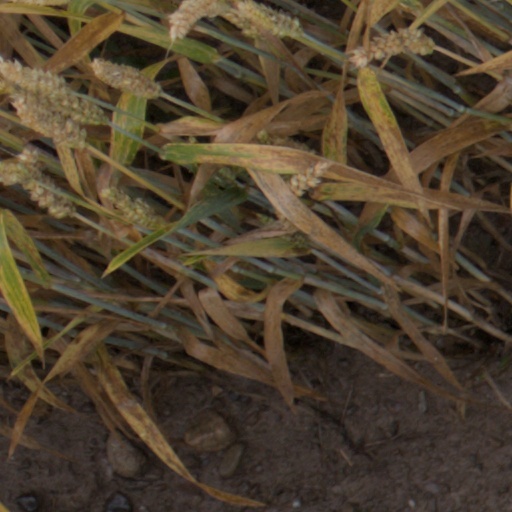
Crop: wheat